Derry, Pennsylvania

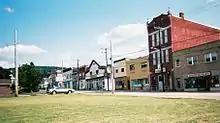
Derry downtown business district

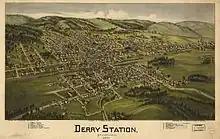
An aerial view of Derry Station in 1900

Derry served as the terminal for Pittsburgh commuter trains until 1964, when the Pennsylvania Railroad ceased operating its commuter service. Railroad Days Festival, held annually, serves to remind residents of Derry's railroading heritage.